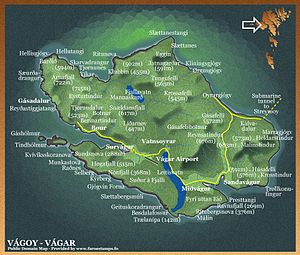
Eysturtindur
Øen Vágar med Eysturtindur til venstre på kortet
Eysturtindur er det næsthøjeste fjeld på øen Vágar i Færøerne. Bjergets højeste top er på 715 meter over havets overflade.